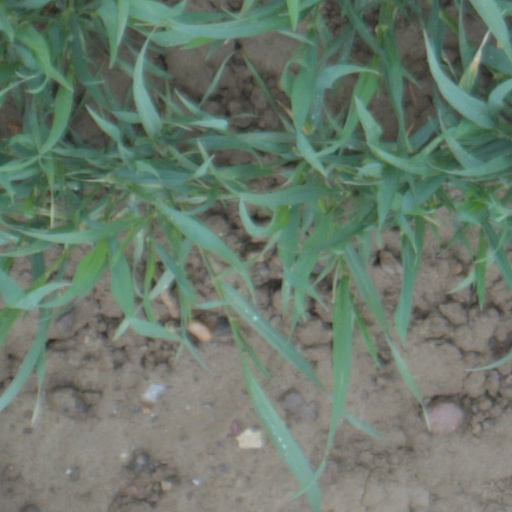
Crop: wheat